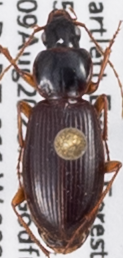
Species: Synuchus impunctatus
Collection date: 2023-08-09
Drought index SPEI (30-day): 1.642
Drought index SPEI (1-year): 1.69
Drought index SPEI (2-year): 0.484